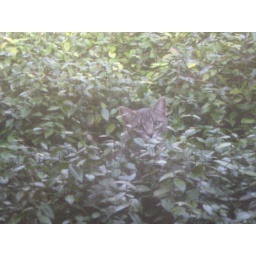
Through-a-window shot of a local outside cat sitting in the ground cover in my backyard.